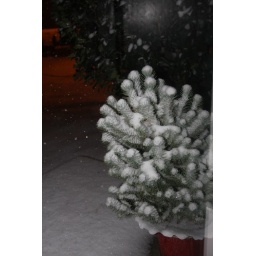
Our mini front door tree covered in snow